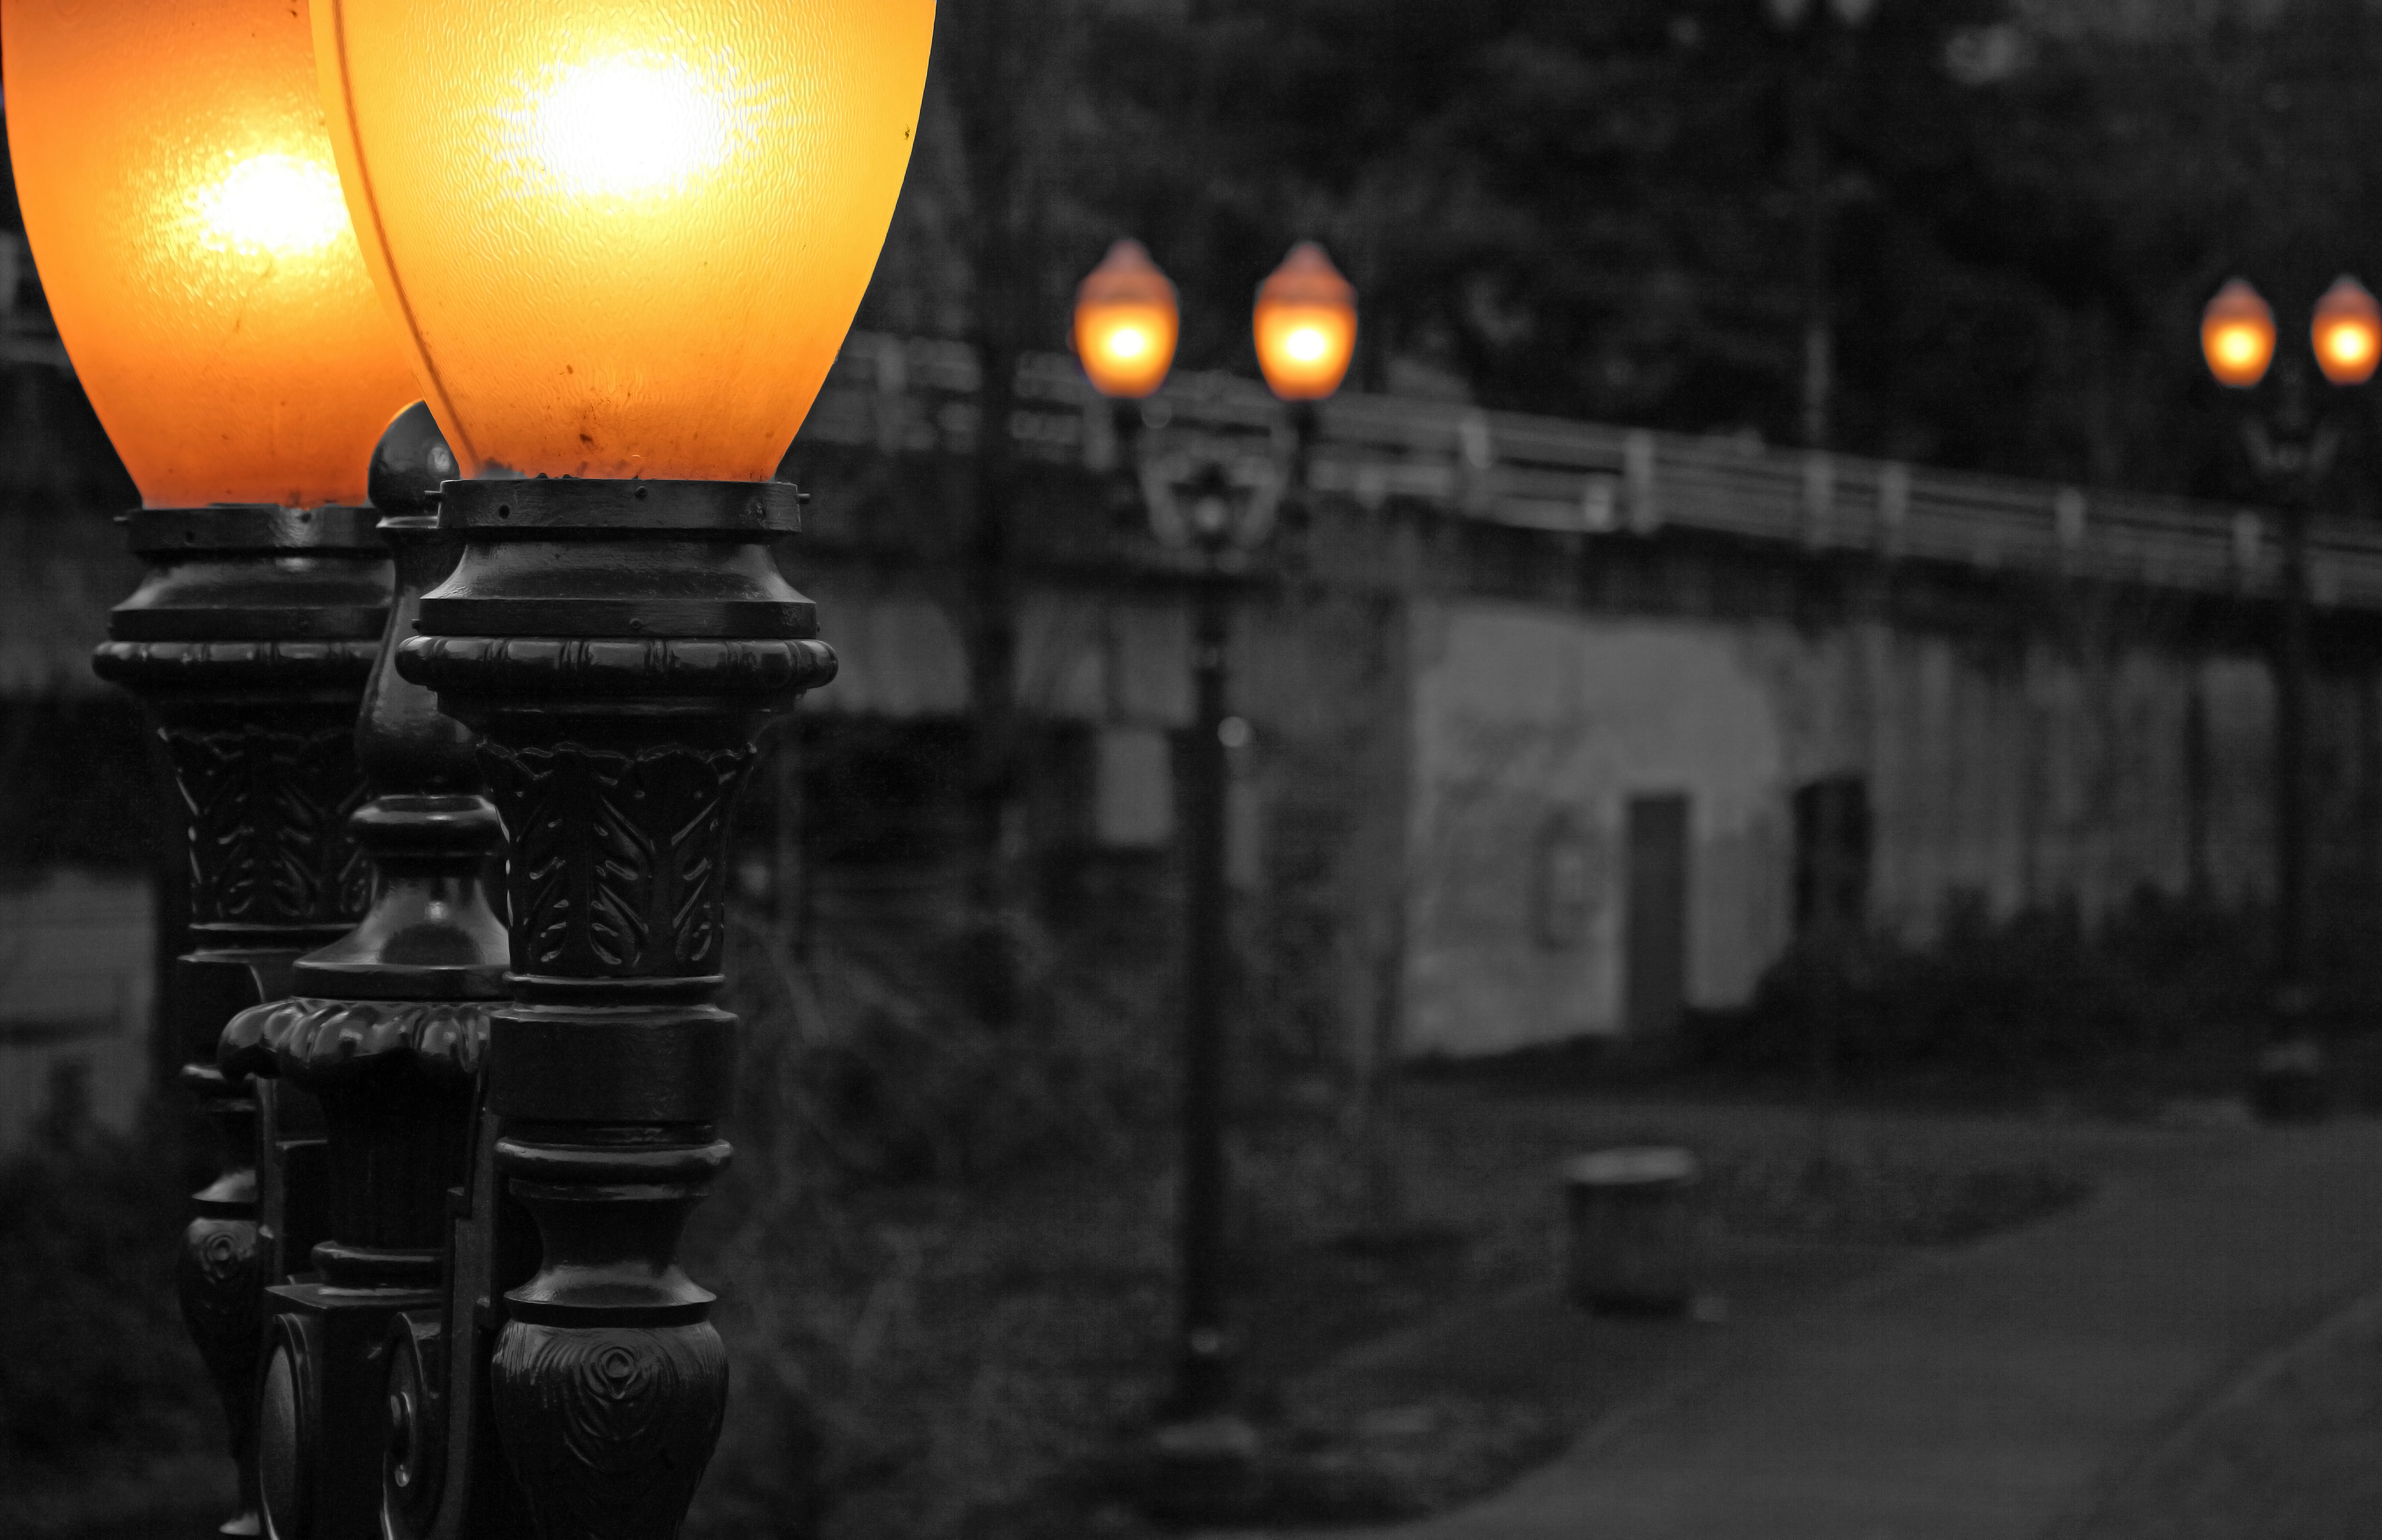
path, light, white, bridge, street, night, downtown, dusk, color, canon, park, darkness, street light, black, waterfront, lighting, grey, eos, lights, my, lamps, light fixture, mark, ii, 5d, selective, hawthorn, tom, oregon, portland, ian, screenshot, sane, mccall, unto